Sport in Cyprus

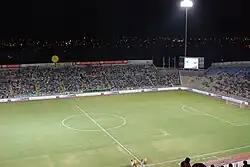
GSP Stadium in Nicosia

Football is the most popular sport in Cyprus. Football was introduced to Cyprus early in the 20th century by the British. As football became established, the clubs were united in agreeing that an official body was needed to regulate the sport. In September 1934, the Cyprus Football Association (CFA) was formed and matches were soon being played on an official basis. The association became a FIFA member in 1948 and an UEFA member in 1962. The Cypriot national team has not yet qualified for any major events, while major Cypriot clubs compete at European competitions with limited success. APOEL FC made history in 2012 by being the first Cypriot team to reach the quarter-finals of Champions League. The Cypriot First Division is semi-professional with a few professional clubs.